Veneration of Mary in the Catholic Church

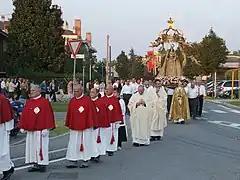
A Feast of Our Lady of the Rosary procession during October in Bergamo, Italy

In the early Middle Ages, veneration of Mary was particularly expressed in monasteries, especially those of the Benedictines. Chants such as Ave Maris Stella and the Salve Regina emerged and became staples of monastic plainsong. In the 8th century, The Little Office of the Blessed Virgin Mary developed from the monks' practice of praying the Canonical hours. The Carolingians encouraged Marian piety by the celebration of Marian feast days and the dedication of churches in her honor. Devotional practices grew in number.